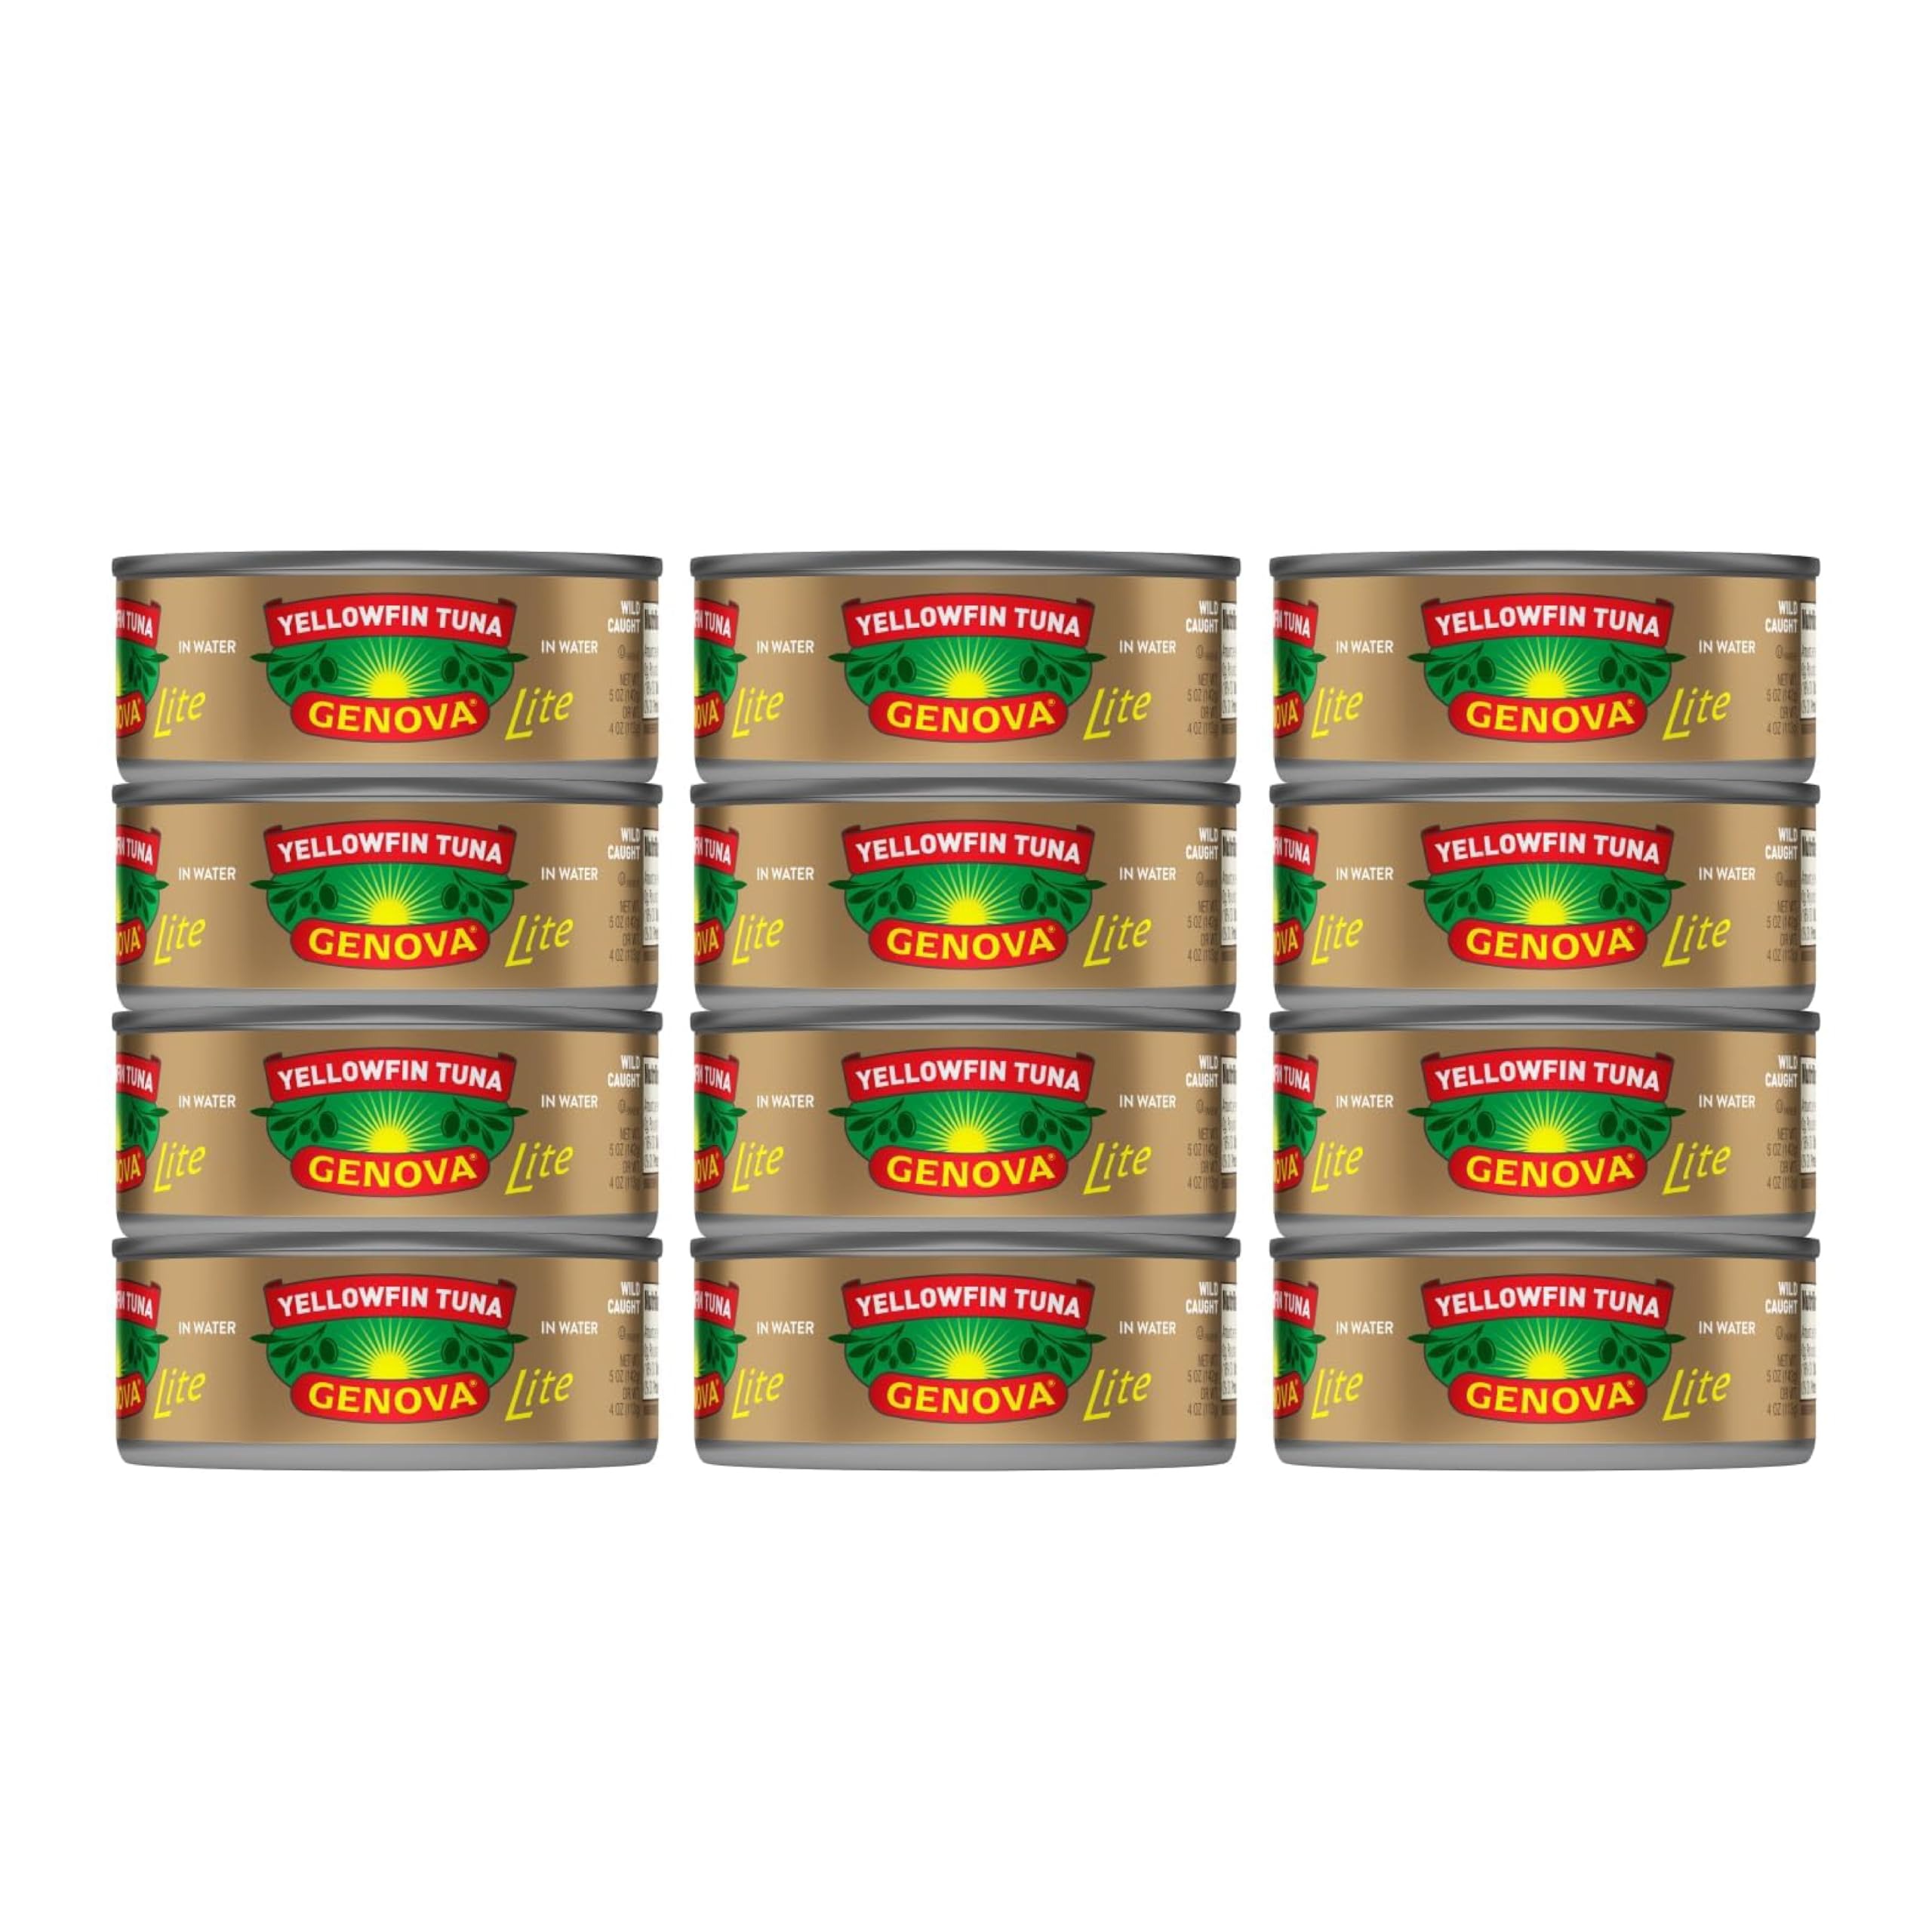
Item Name: Genova Premium Lite Yellowfin Tuna in Water, Wild Caught, Solid Light, 5 oz. Can (Pack of 12)
Bullet Point 1: INCREDIBLE, RICH FLAVOR: Genova Lite Premium Yellowfin Tuna in Water features high-quality cuts of the fish, wild caught, hand-filleted, and then packed in water for a mouthwatering flavor and perfect texture
Bullet Point 2: DELICIOUSLY VERSATILE: The incredible taste of Genova premium canned tuna is central to countless inspired dishes. Elevate your next salad, appetizer or entree with savory Mediterranean flavor
Bullet Point 3: NUTRIENT-RICH TUNA: Packed with protein and featuring heart-healthy omega-3s, Genova tuna is perfect for Mediterranean, keto and paleo snacks and meals. No GMOs, 100% natural ingredients and no preservatives — just simple ingredients and decadent taste
Bullet Point 4: WILD CAUGHT TUNA: Genova tuna is responsibly sourced, wild caught and traceable. We’re leading the charge to ensure that our seas are sustainable now and for future generations
Bullet Point 5: BULK 12 PACK: Buy your tuna in bulk and save. Our cans are shelf-stable and always at the ready whenever you're craving a satisfying meal or a quick, savory tuna snack.
Value: 60.0
Unit: Ounce

Price: 3.645